Naha City Museum of History

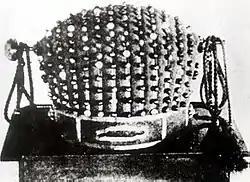
The "hibenkan" or Ryūkyū royal crown (NT)

opened in Naha, Okinawa Prefecture, Japan, in 2006. The collection includes the National Treasure "Materials relating to the Shō Family of Ryūkyū Kings". The digital museum was launched in 2014.